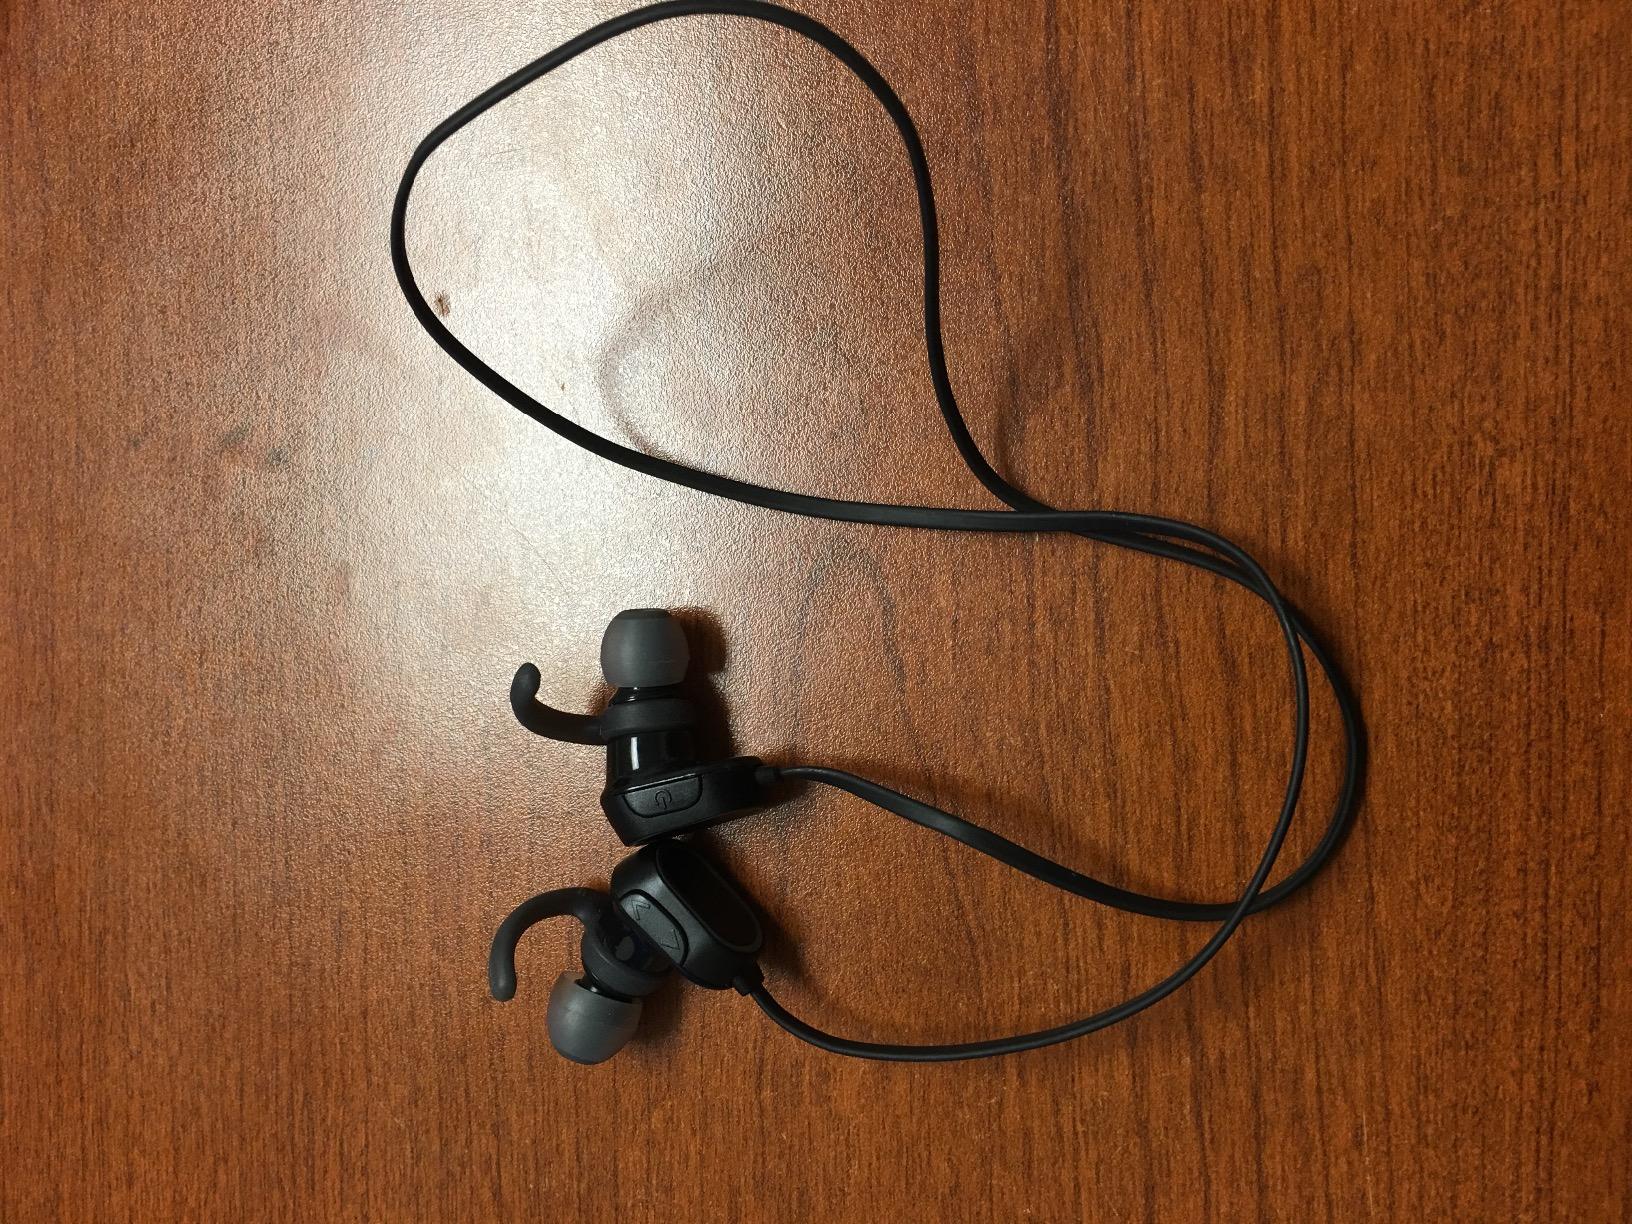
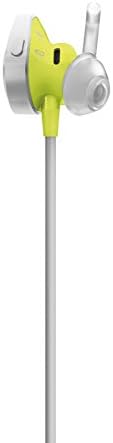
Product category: headphones
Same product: no